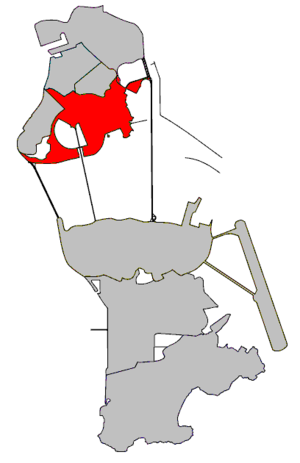
La Freguesia da Sé est l'une des sept Freguesias de Macao, située dans le sud-est de la péninsule de Macao. Elle n'a pas de pouvoirs administratifs, mais est reconnue par le gouvernement comme purement symbolique.